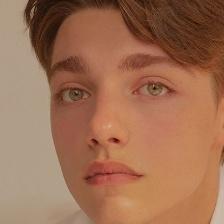
Label: faces